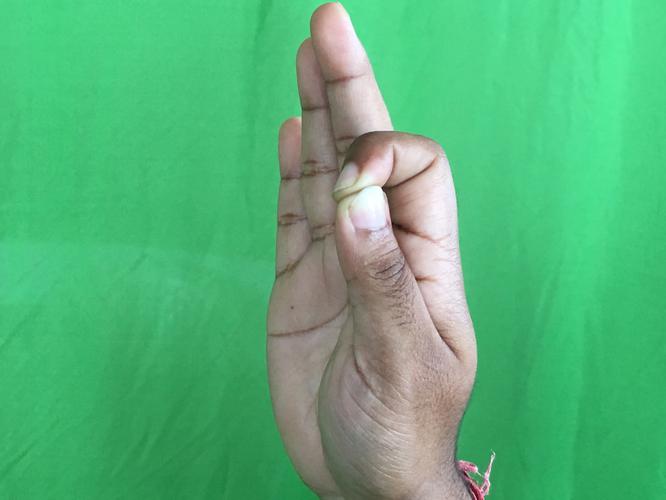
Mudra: Aralam
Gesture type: single_hand